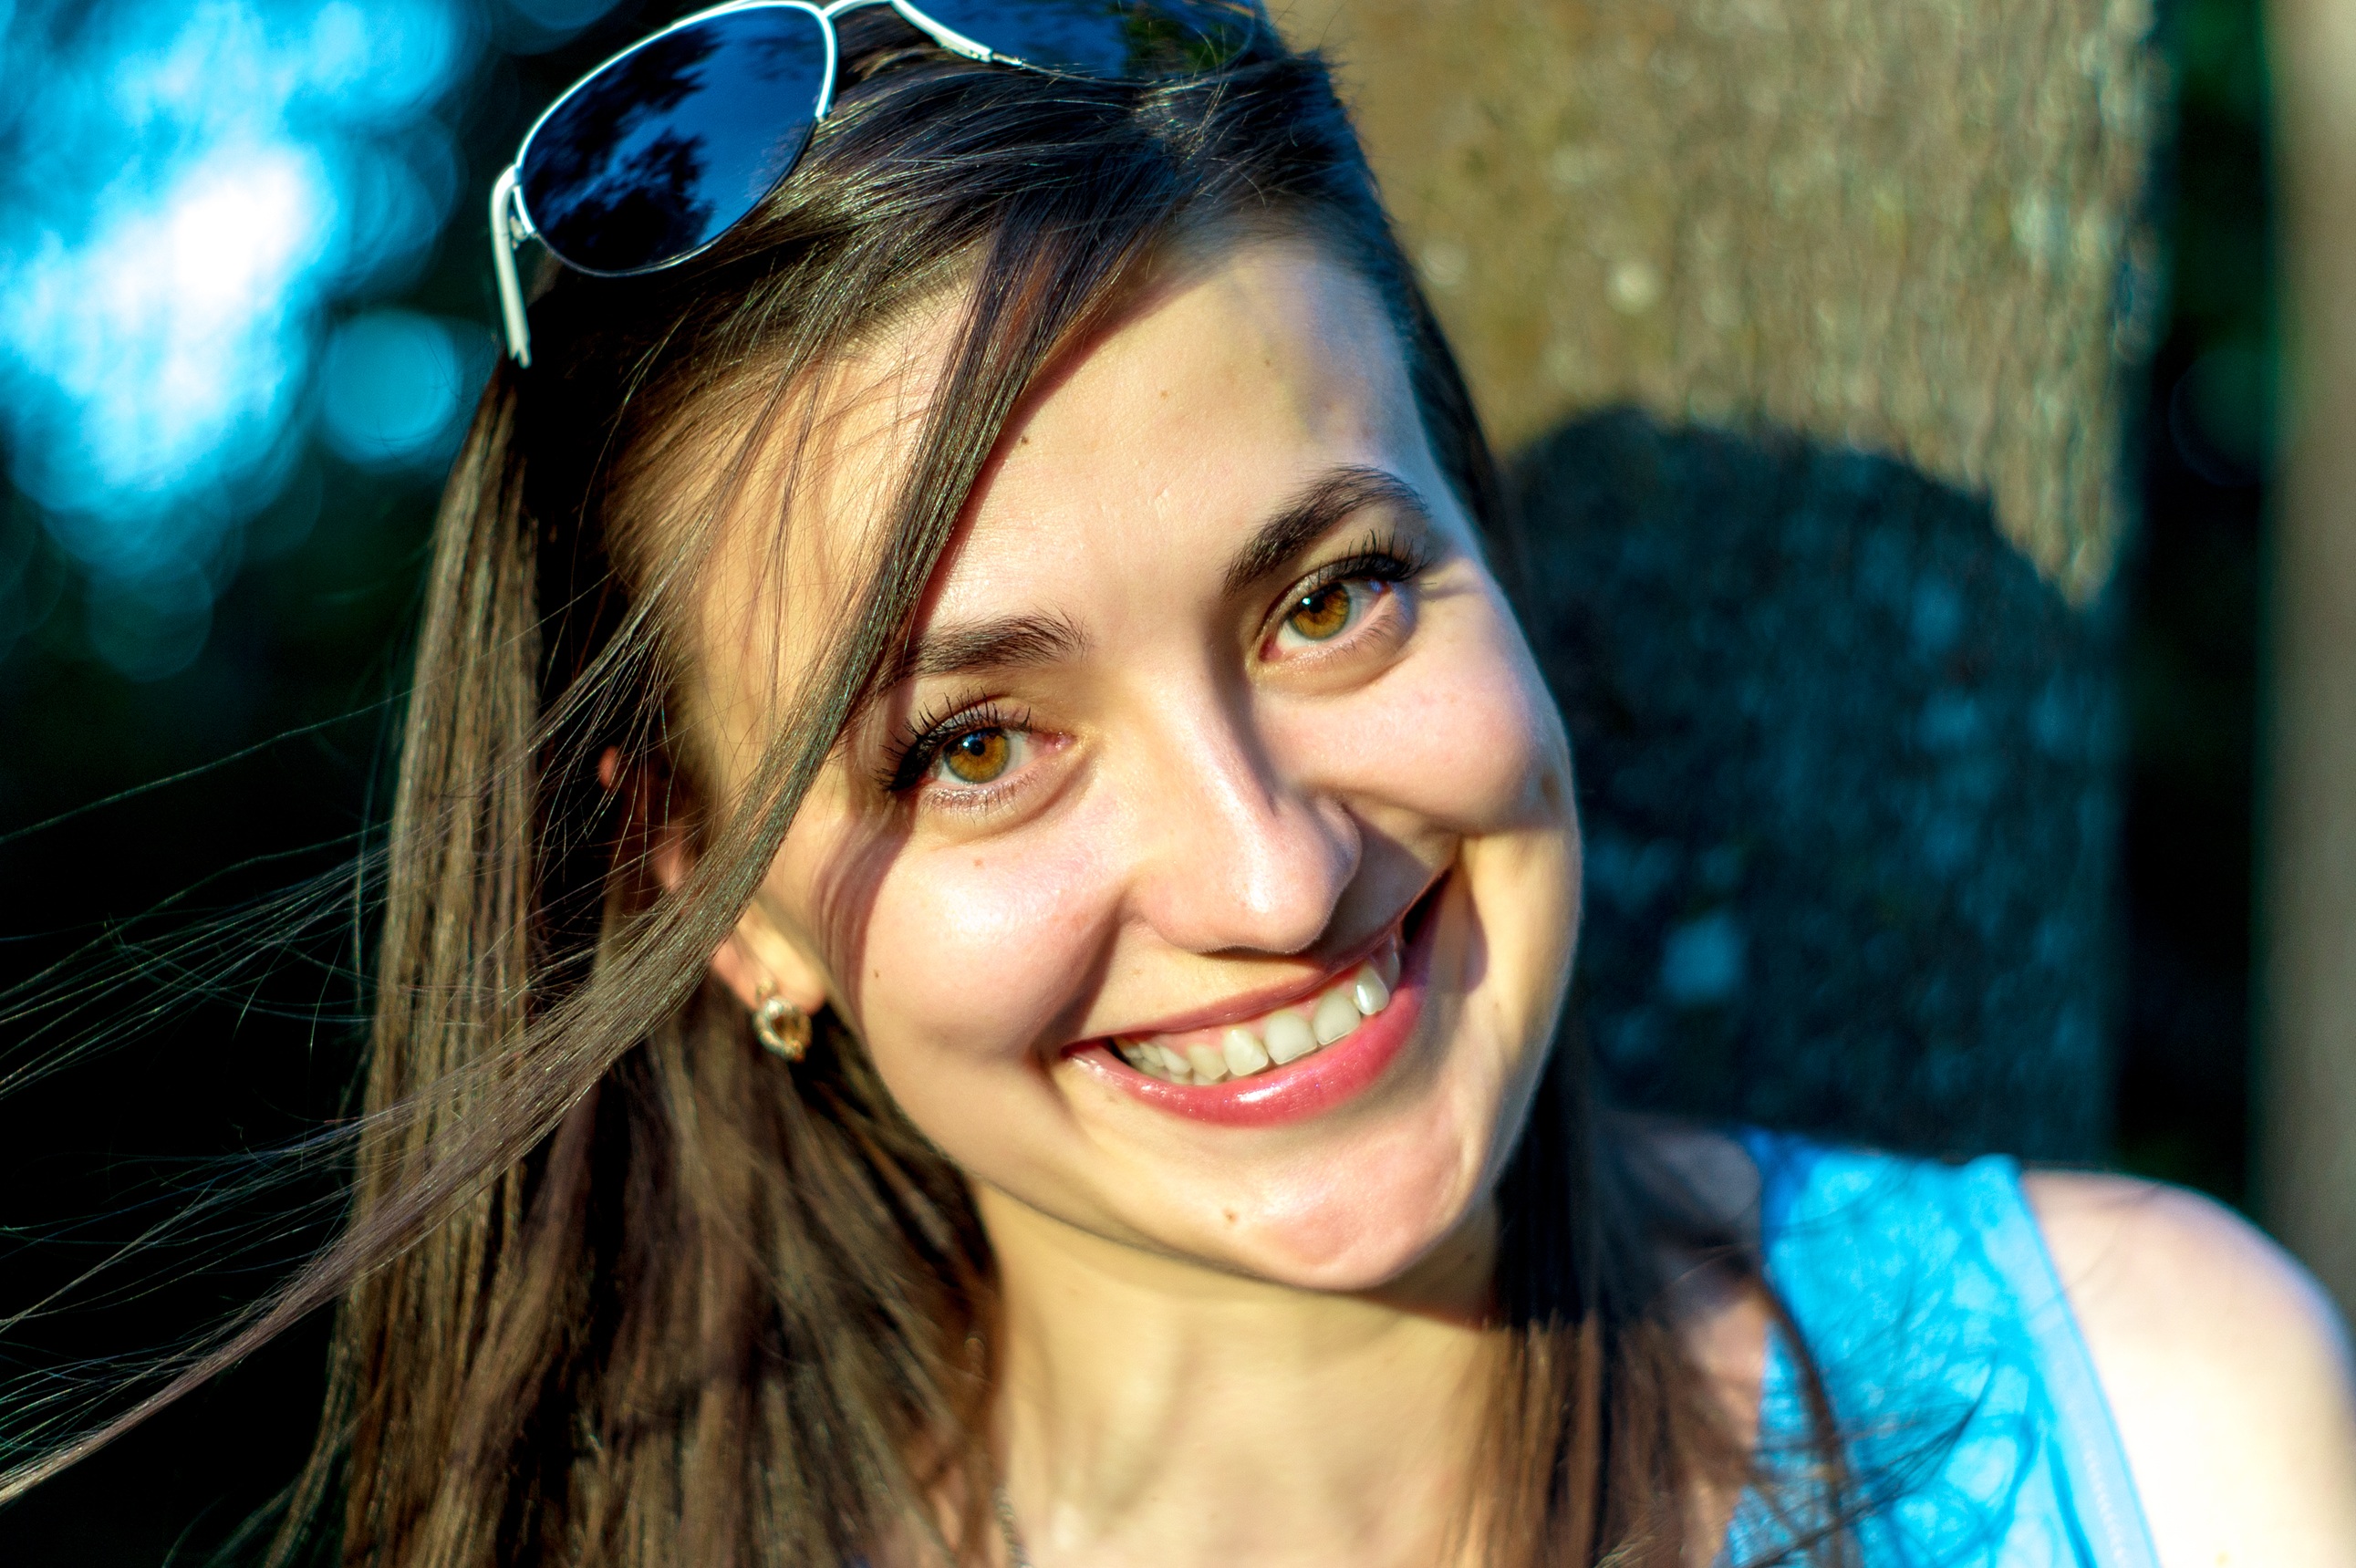
person, girl, sun, woman, hair, photography, photo, portrait, model, color, blue, lady, facial expression, hairstyle, smile, face, eye, glasses, head, photograph, skin, beauty, organ, smiles, emotion, photo shoot, brown hair, portrait photography